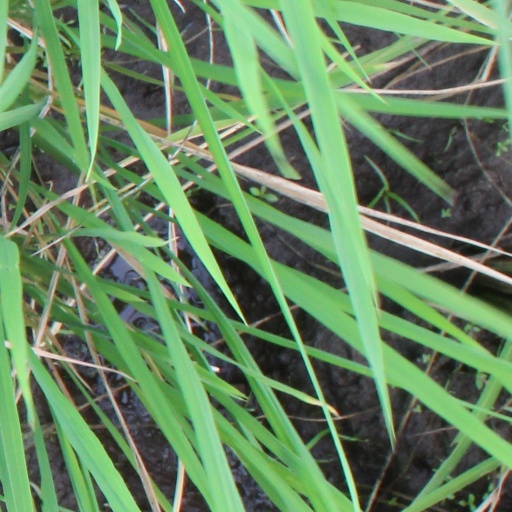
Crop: rice